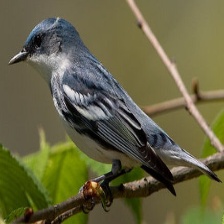
Species: CERULEAN WARBLER
Scientific name: SETOPHAGA CERULEA